Sonnentheil House

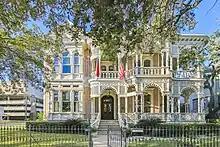
Historic Sonnentheil House 2022

The Sonnentheil House is a historic house located at 1826 Sealy Ave. in Galveston, Texas.